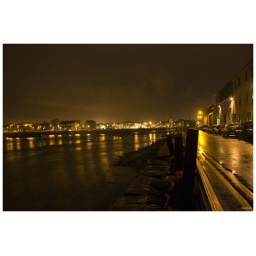
Lookin up the river from outside my house in Galway.